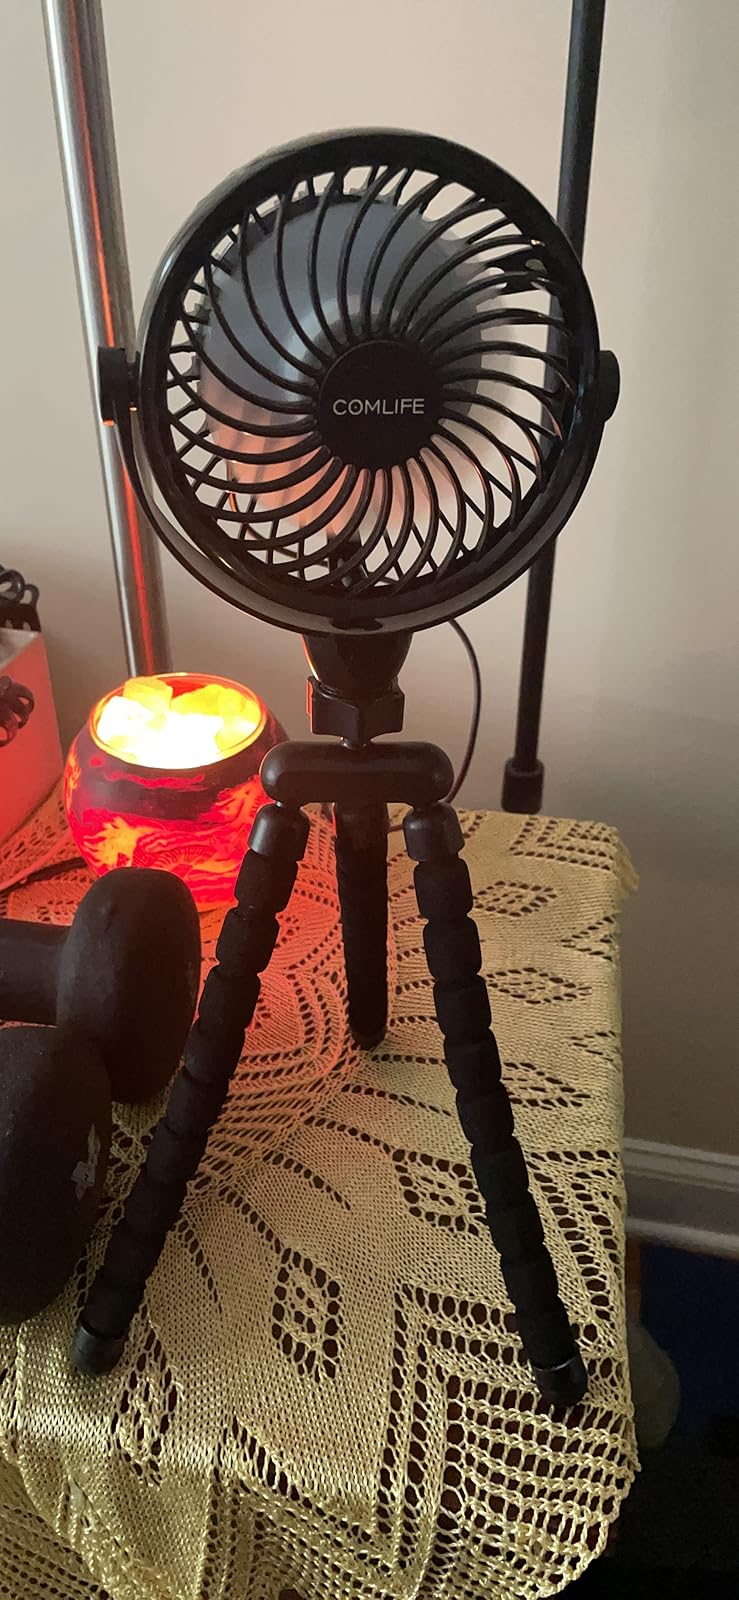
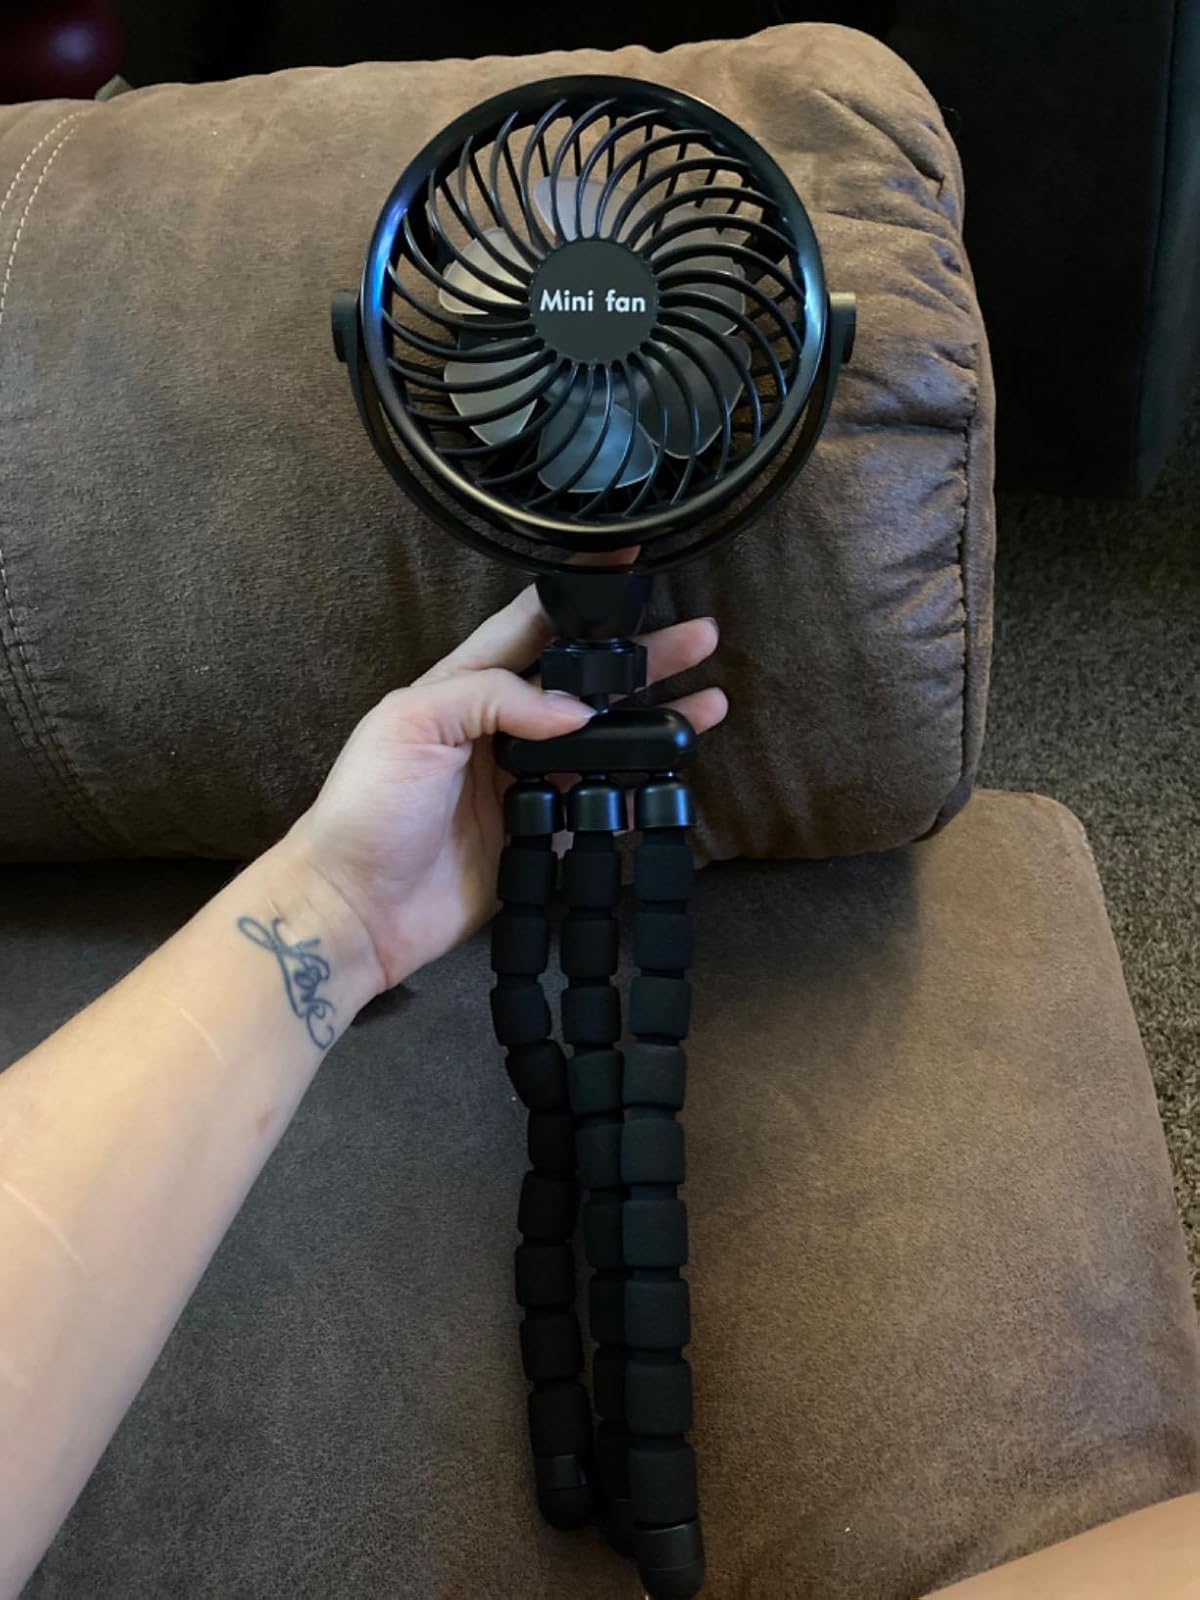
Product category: fan
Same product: yes